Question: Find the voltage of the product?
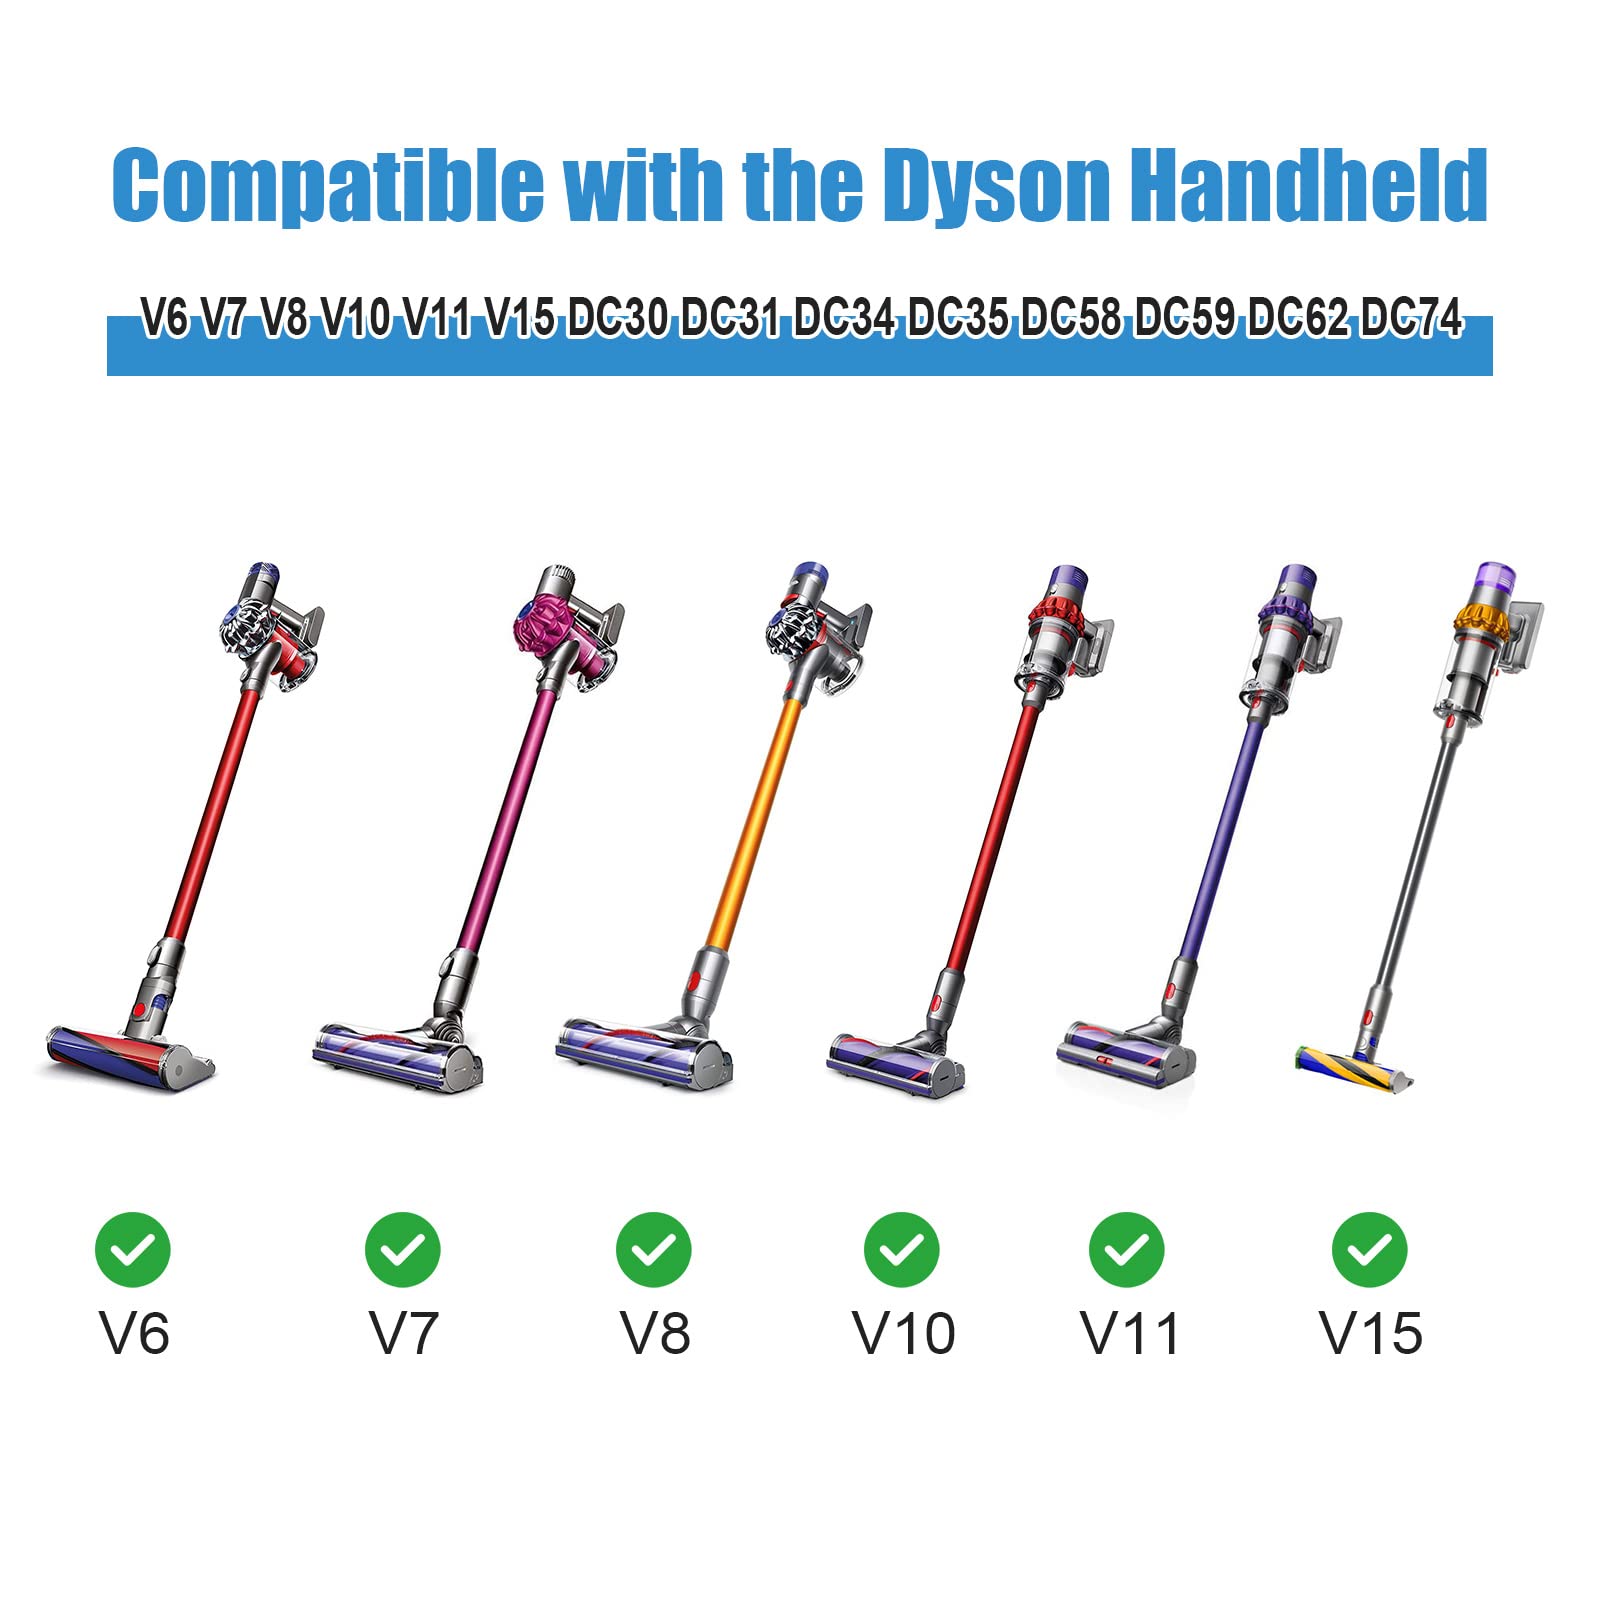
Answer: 7.0 volt